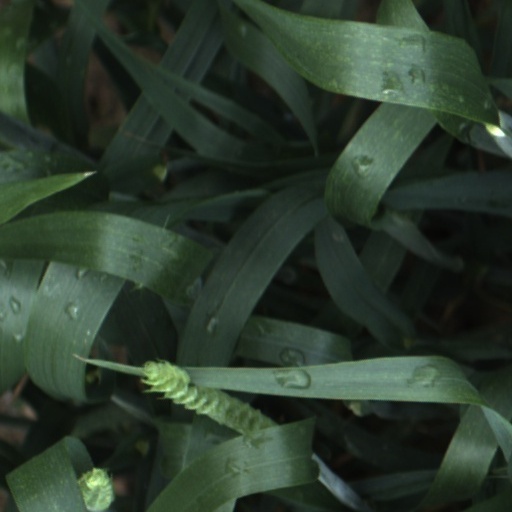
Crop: wheat